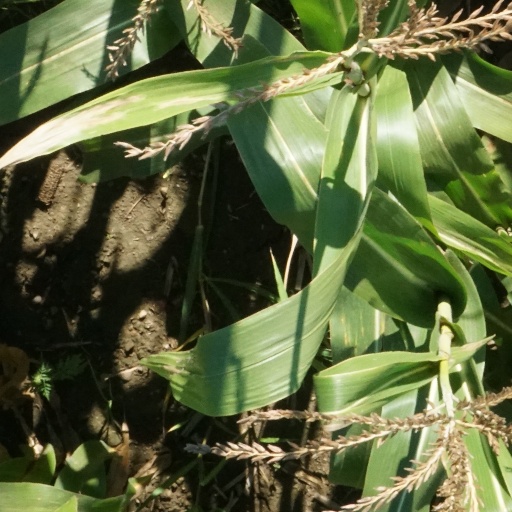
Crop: maize; corn